Easter, 1916

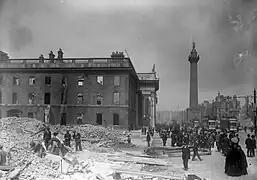
The ruined General Post Office after the Easter Rising, 1916.

Easter, 1916 is a poem by W. B. Yeats describing the poet's torn emotions regarding the events of the Easter Rising staged in Ireland against British rule on Easter Monday, April 24, 1916. The rebellion was unsuccessful, and most of the Irish republican leaders involved were executed.